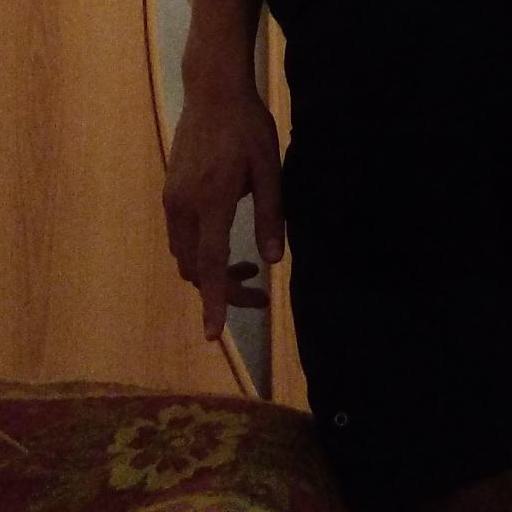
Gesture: no_gesture